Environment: real
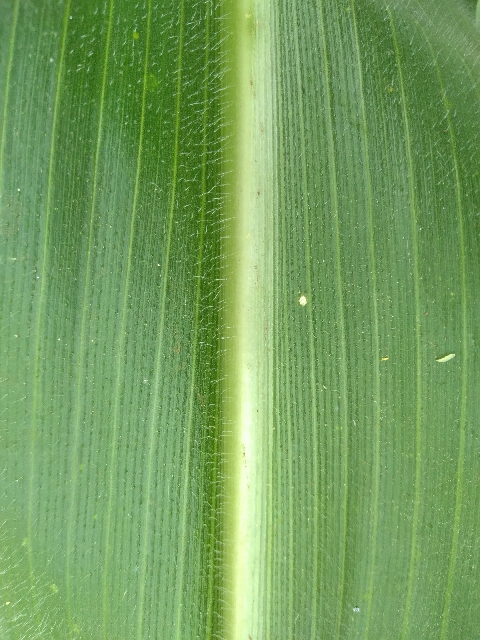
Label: healthy